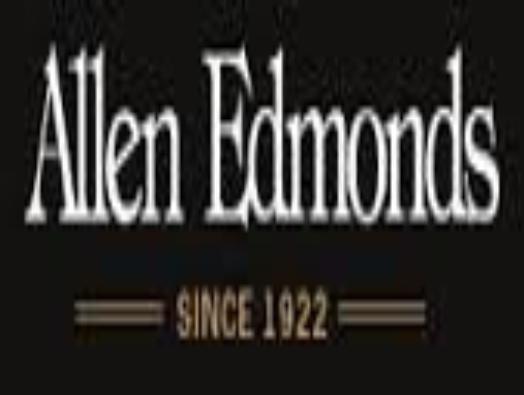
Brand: Allen Edmonds
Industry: Clothes